2002 Brazilian Grand Prix

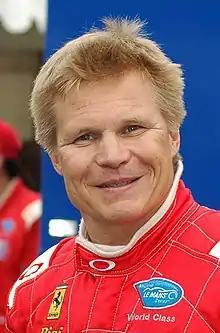
Mika Salo "(pictured in 2009)" finished in sixth place, repeating his result from the season-opening .

Ralf Schumacher began to close the gap on Michael Schumacher after adjusting his front wing during his pit stop and using scraped front tyres. He closed the distance to 1.5 seconds by the 53rd lap and then to six-tenths of a second four laps later. On lap 58, Michael Schumacher locked his wheel exiting turn one but remained the race leader despite Ralf Schumacher's continuous pressure. Nevertheless, Michael Schumacher lapped half-a-second faster than Ralf Schumacher on that lap. Trulli retired on lap 61 after suffering an abrupt engine failure on the pit lane straight, with smoke spewing from the engine. This promoted his teammate Button to fifth and Montoya returned to the points-paying positions in sixth. Three laps later, Heidfeld retired in the Sauber garage with a loose brake disc. On lap 69, Räikkönen lost control of his McLaren's rear when braking for turn four due to a rear wheel hub failure and bounced across the gravel trap, breaking the right-rear suspension. This moved Button to fourth, Montoya to fifth and Salo to sixth. On the final lap, Villeneuve stopped in the second sector when his engine cut out.